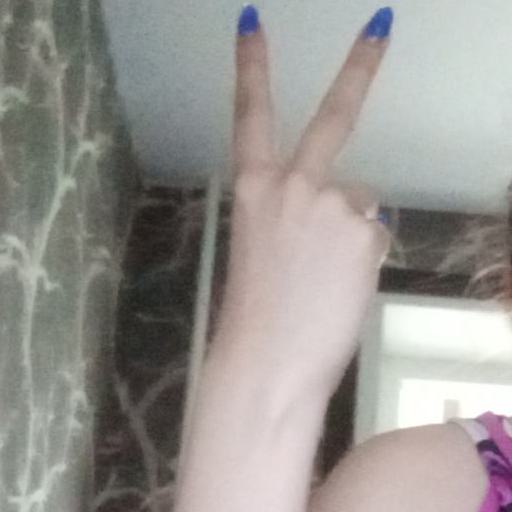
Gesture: peace_inverted